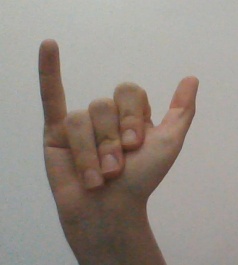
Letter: ya